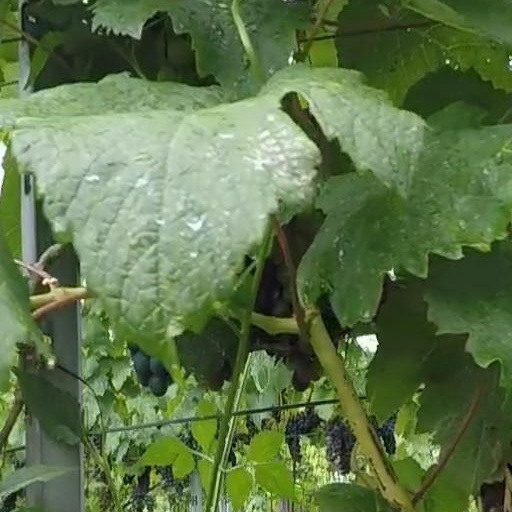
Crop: grape